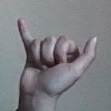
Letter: ya